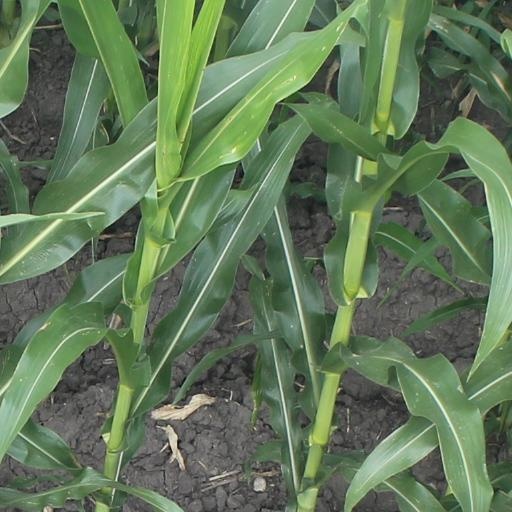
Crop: maize; corn